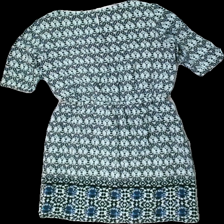
View: back
Type: Dress
Category: Ladies
Brand: Esprit
Colors: Black, Beige, Green, Multicolor
Material: 100% viscose
Pattern: Other
Cut: Loose, C-collar
Size: 36
Season: All
Price range: 100-150
Recommended usage: Reuse
Description: Dress with mandala pattern